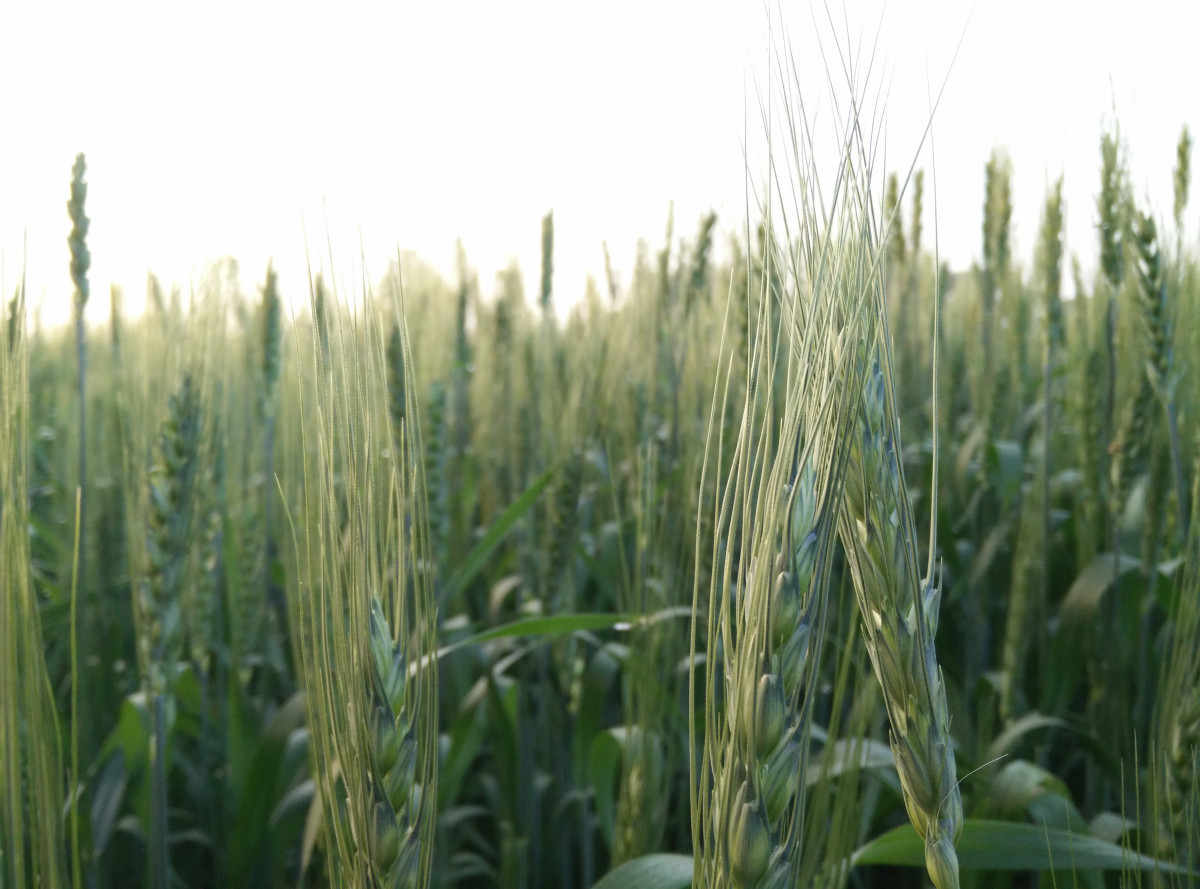
Tags: barley, prairie, crop, agriculture, cereal, grassland, rye, flowering plant, commodity, triticale, grass family, plant stem, land plant, phragmites, food grain